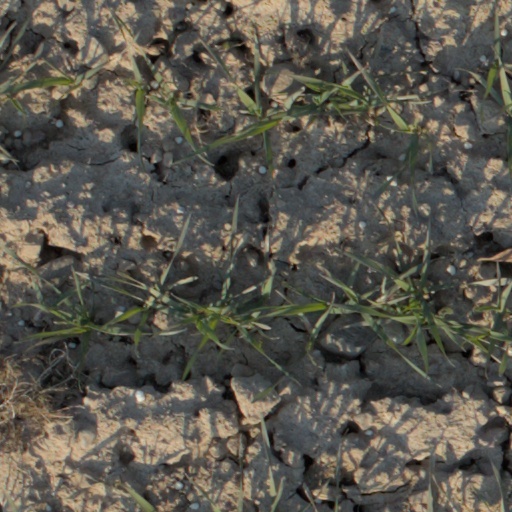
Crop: wheat